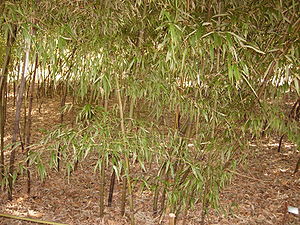
Furebambus
Olivensort Furebambus (Phyllostachys nigra)
Olivensort Furebambus (Phyllostachys nigra)
Furebambus er udbredt i Østasien med ca. 35 arter. Det er flerårige, forveddede græsser med en opret til buet overhængende vækst. Arterne har alle nogle slanke jordstængler, hvorfra de buskagtige eller træagtige skud skyder op. Derfor er planernes vækstform ikke tueformet, men mere fladedækkende. De fleste arter har skudhøjder på mere end 10 m. Skuddene er runde i tværsnit, men ovenover sideskuddene har hovedskuddet en fure eller flad side. Fra hvert knæ udspringer to sideskud, eller der kan forekomme et tredje, men betydeligt svagere sideskud. Bladene er først dækket af bladskeder, som også omkranser skuddet, men de falder snart af. Bladene er linjeformede og helrandede med en kort spids. Blomsterne er samlet i stande, som består af 1-7 småaks. De er indhyllet i talrige blade, hvad der har givet slægten navnet phyllostachys.